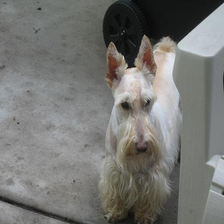
Species: dog
Breed: scottish terrier